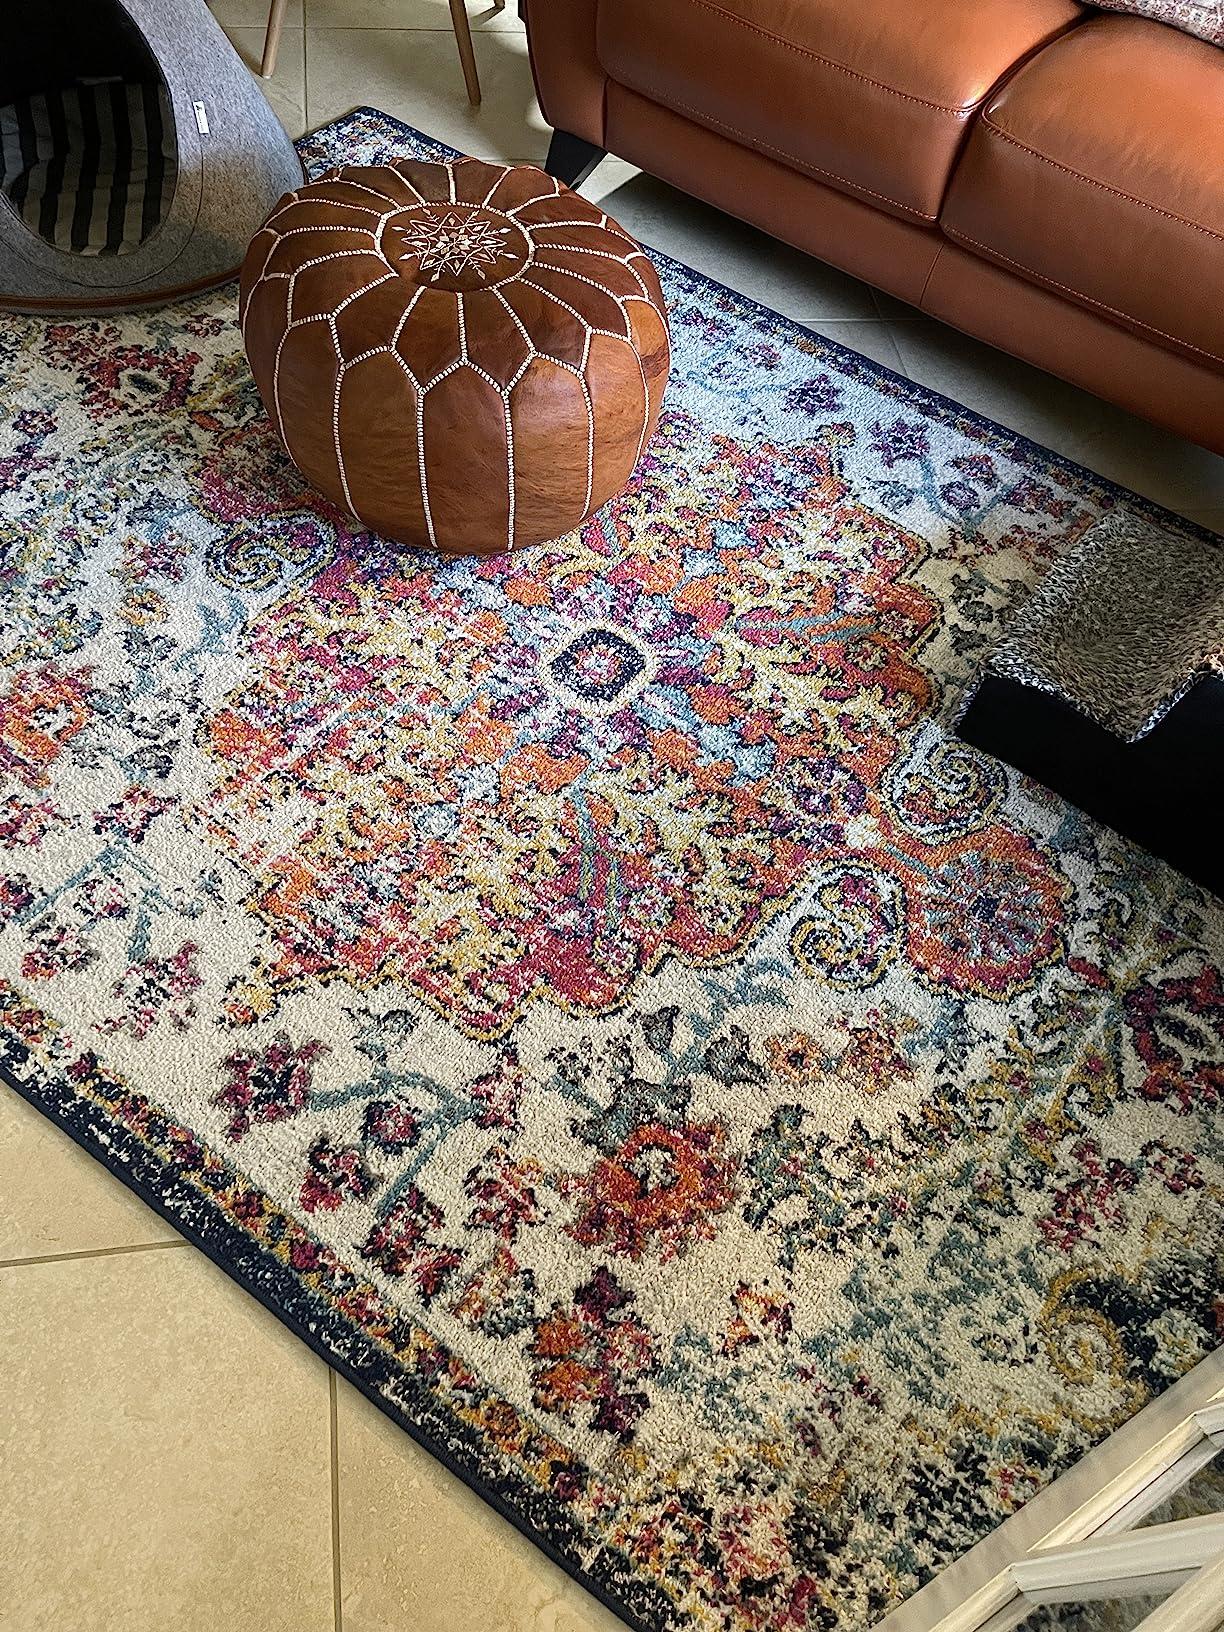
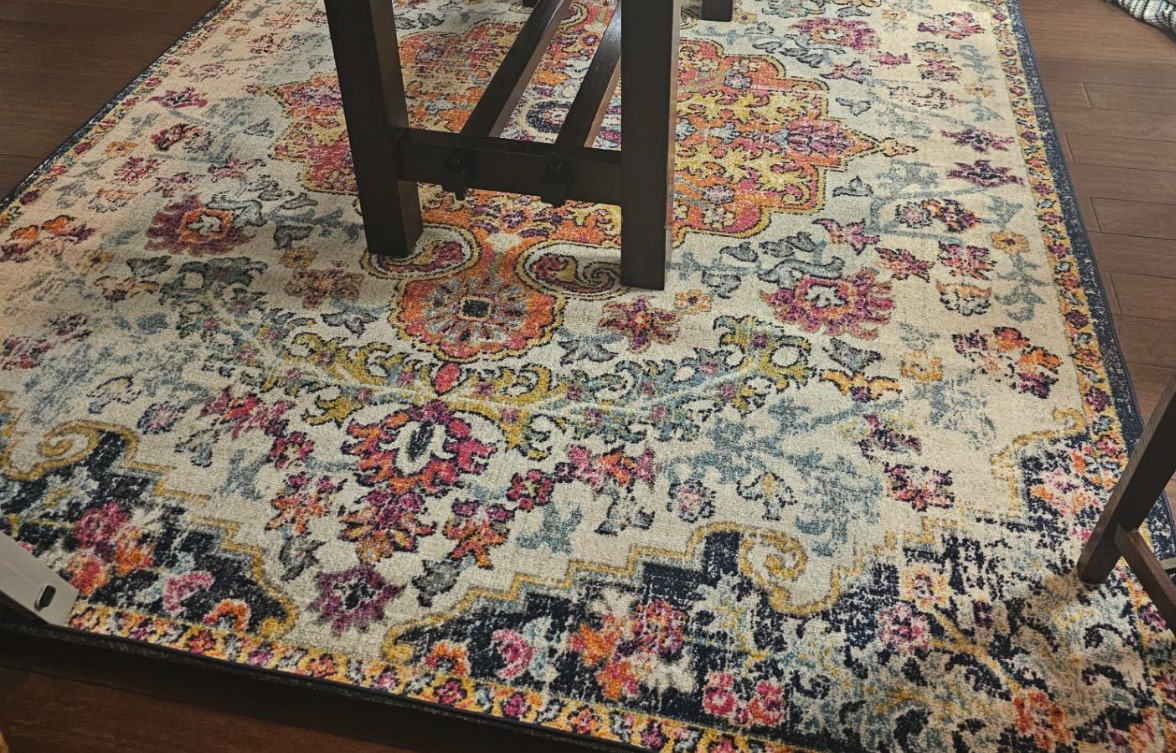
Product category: misc
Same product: yes